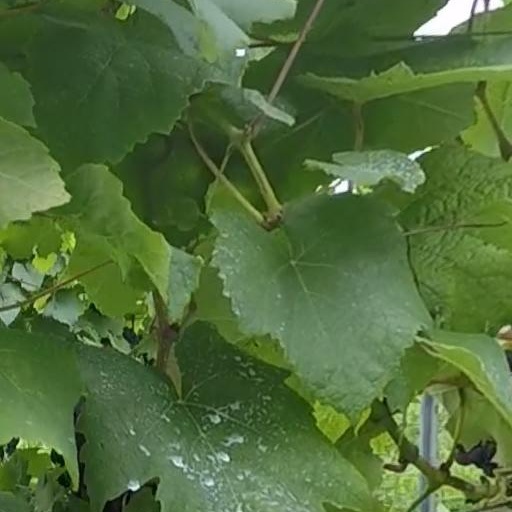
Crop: grape